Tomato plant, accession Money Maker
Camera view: tilt-top (135 deg); turntable rotation: 150 degrees
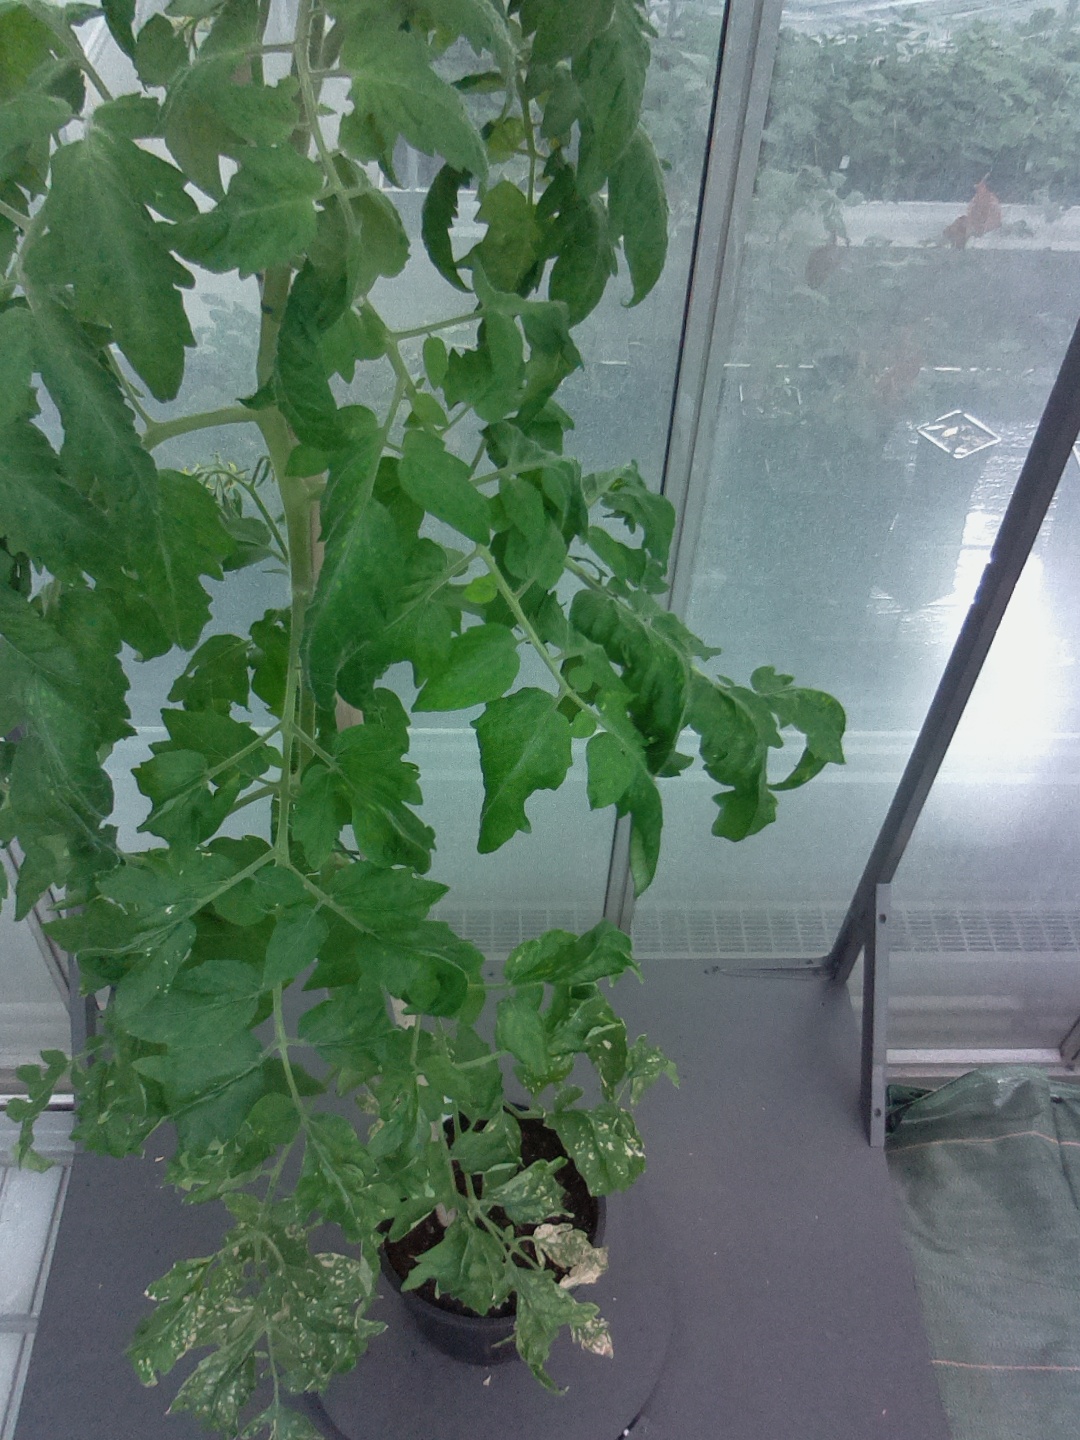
BBCH growth stage 66: Full flowering, 60%-70% of flowers open, more petals falling